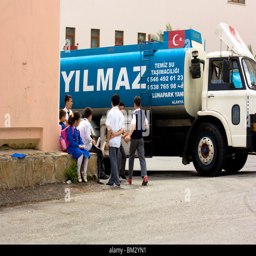
a group of school children in front of a truck